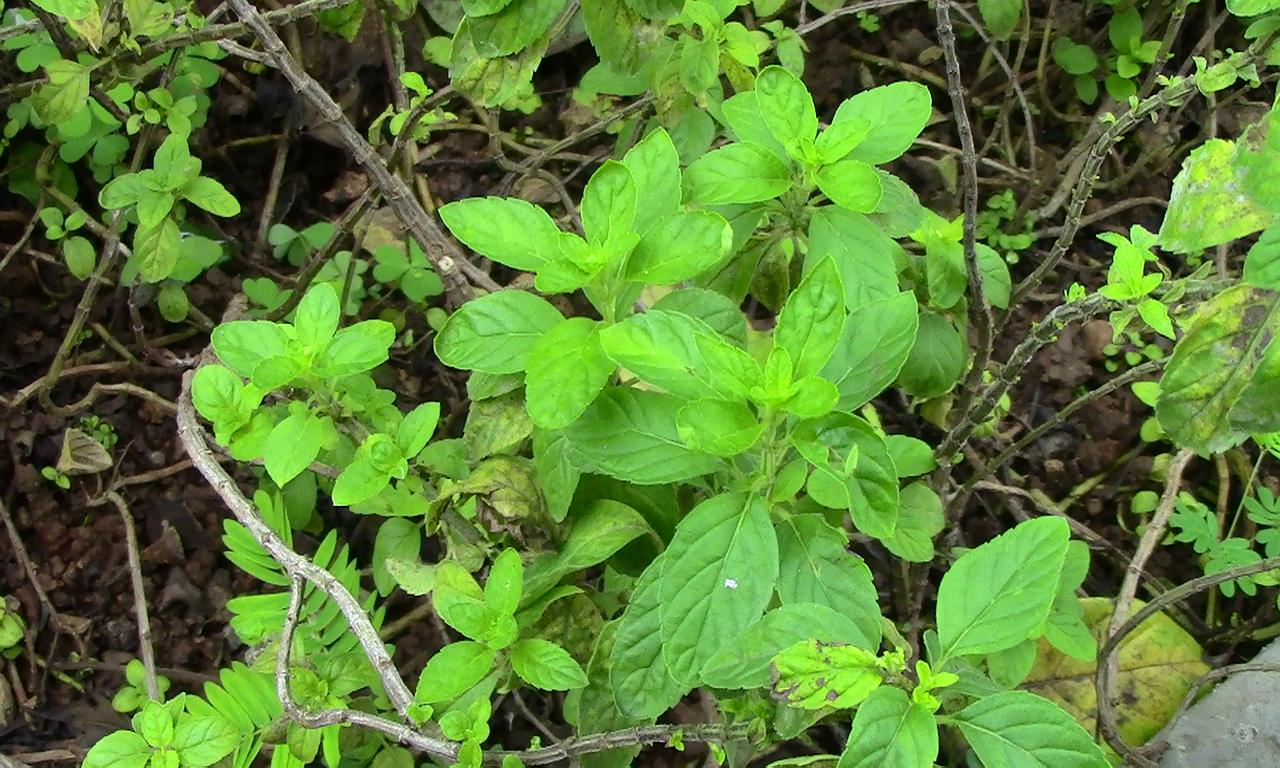
Label: Sunlight